Washer pitching

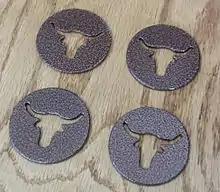
Examples of custom pitching washers

Washer pitching is a game, similar to horseshoes, that involves teams of players taking turns to throw washers towards a box or hole. The game has many variations, and may be called washer pitching, washer toss, washers, "huachas" or washoes (which is based on the similarity to horseshoes).